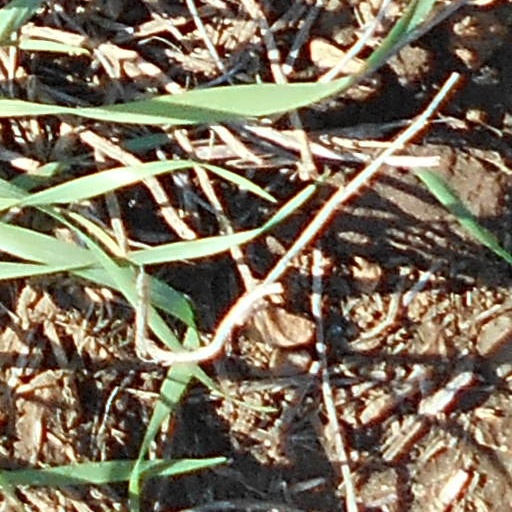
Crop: wheat